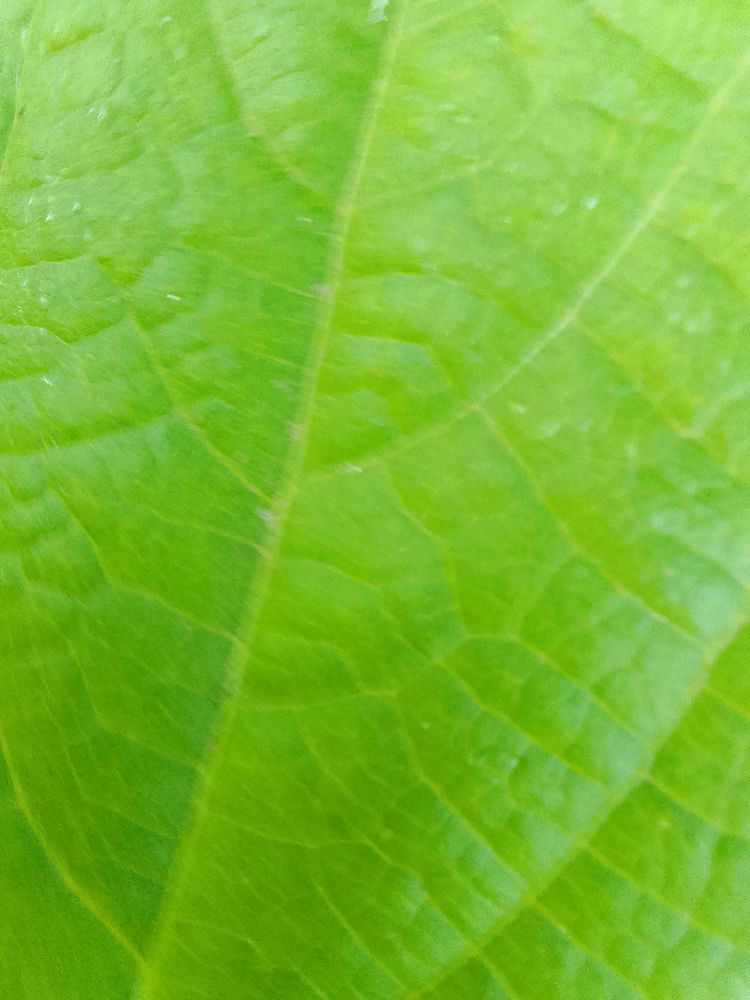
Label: healthy